Gangs in the United States

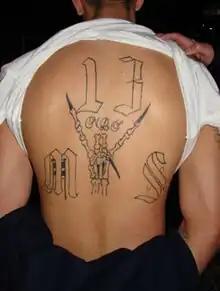
A member of Mara Salvatrucha bearing gang tattoos.

U.S. immigration investigation programs, such as Operation Community Shield, have detained more than 1,400 illegal immigrants who were also gang members, just a tiny fraction of gang members nationwide. A California Department of Justice study reported in 1995 that 60 percent of the twenty thousand members of the 18th Street gang in California were undocumented immigrants.